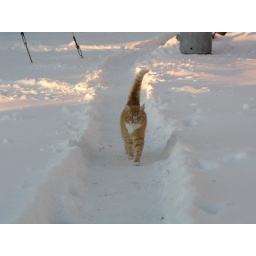
Red cat in white snow